Brunello di Montalcino

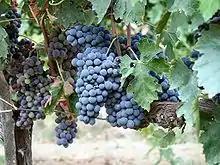
Sangiovese grapes in Montalcino

One of the first records of "Brunello" was a red wine that was made in the Montalcino area in the early 14th century. In 1831, "marchese" Cosimo Ridolfi (who was later appointed Prime Minister of Tuscany by the Grand Duke Leopold II) praised the merits of the red wines of Montalcino above all others in Tuscany. In 1865, an agricultural fair in Montalcino noted that the prize winning wine of the event was a "select red wine" known as a Brunello. In the mid-19th century, a local farmer named Clemente Santi isolated certain plantings of Sangiovese vines in order to produce a 100% varietal wine that could be aged for a considerable period of time. In 1888, his grandson Ferruccio Biondi-Santi—a veteran soldier who fought under Giuseppe Garibaldi during the "Risorgimento"—released the first "modern version" of "Brunello di Montalcino" that was aged for over a decade in large wood barrels.